Number 96 (TV series)

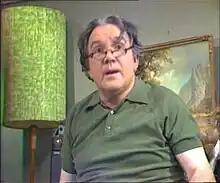
Gordon McDougall as Les Whittaker

The series became famous for every episode ending in a cliffhanger and they were the first to do a summer cliffhanger, where the cliffhangers would be ramped up with every character in peril over the six week break the show took for the summer hiatus. In 1972, it was the car crash of Gordon (Joe James) and in 1973, Bev (Victoria Raymond) was shot. In 1974, Patti (Pamela Garrick) was the shock second victim of the Pantyhose Strangler, but in 1975, instead of a death, it was the mysterious resurrection of Jaja (Anya Saleky) who was thought to be dead. For its last summer cliffhanger, a drunk Herb (Ron Shand) was seen leaving Sydney on a train with a mystery blonde out to rob him.